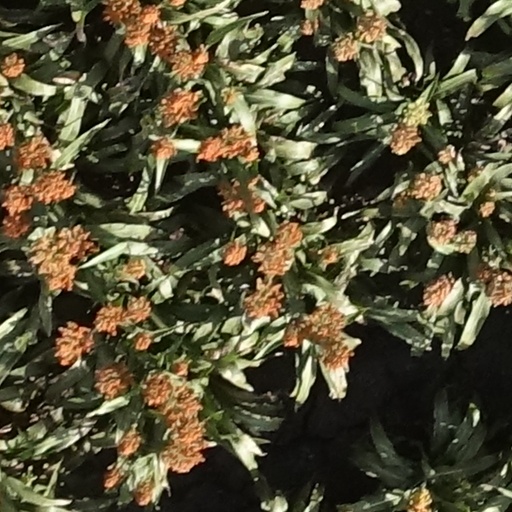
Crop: sorghum